Hit the Road (2021 film)

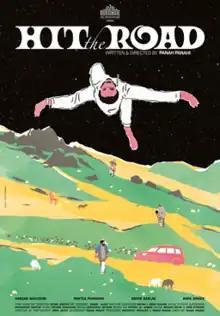
International poster

Hit the Road is a 2021 Iranian road comedy-drama film written and directed by Panah Panahi in his feature debut. It depicts an Iranian family driving to the Turkish border to smuggle their young adult son out of the country. It premiered in the Directors' Fortnight sidebar at the 2021 Cannes Film Festival, and won top prizes at the BFI London Film Festival and the Singapore International Film Festival.